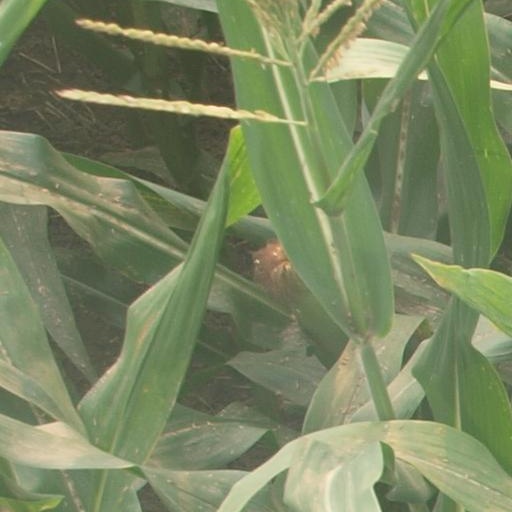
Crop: maize; corn